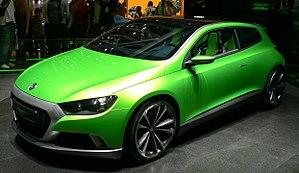
Volkswagen Iroc en exposition au Mondial de l'Automobile de Paris 2006
La Volkswagen Iroc est un concept-car du constructeur automobile allemand Volkswagen présenté au Mondial de l'automobile de Paris 2006.